Fernspählehrkompanie 200

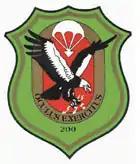
Badge of Fernspählehrkompanie 200

The FSLK200 (Fernspählehrkompanie 200) was a special operations capable forces unit specialized special reconnaissance of the German Armed Forces ("Bundeswehr"). It has also been described as a deep reconnaissance company.